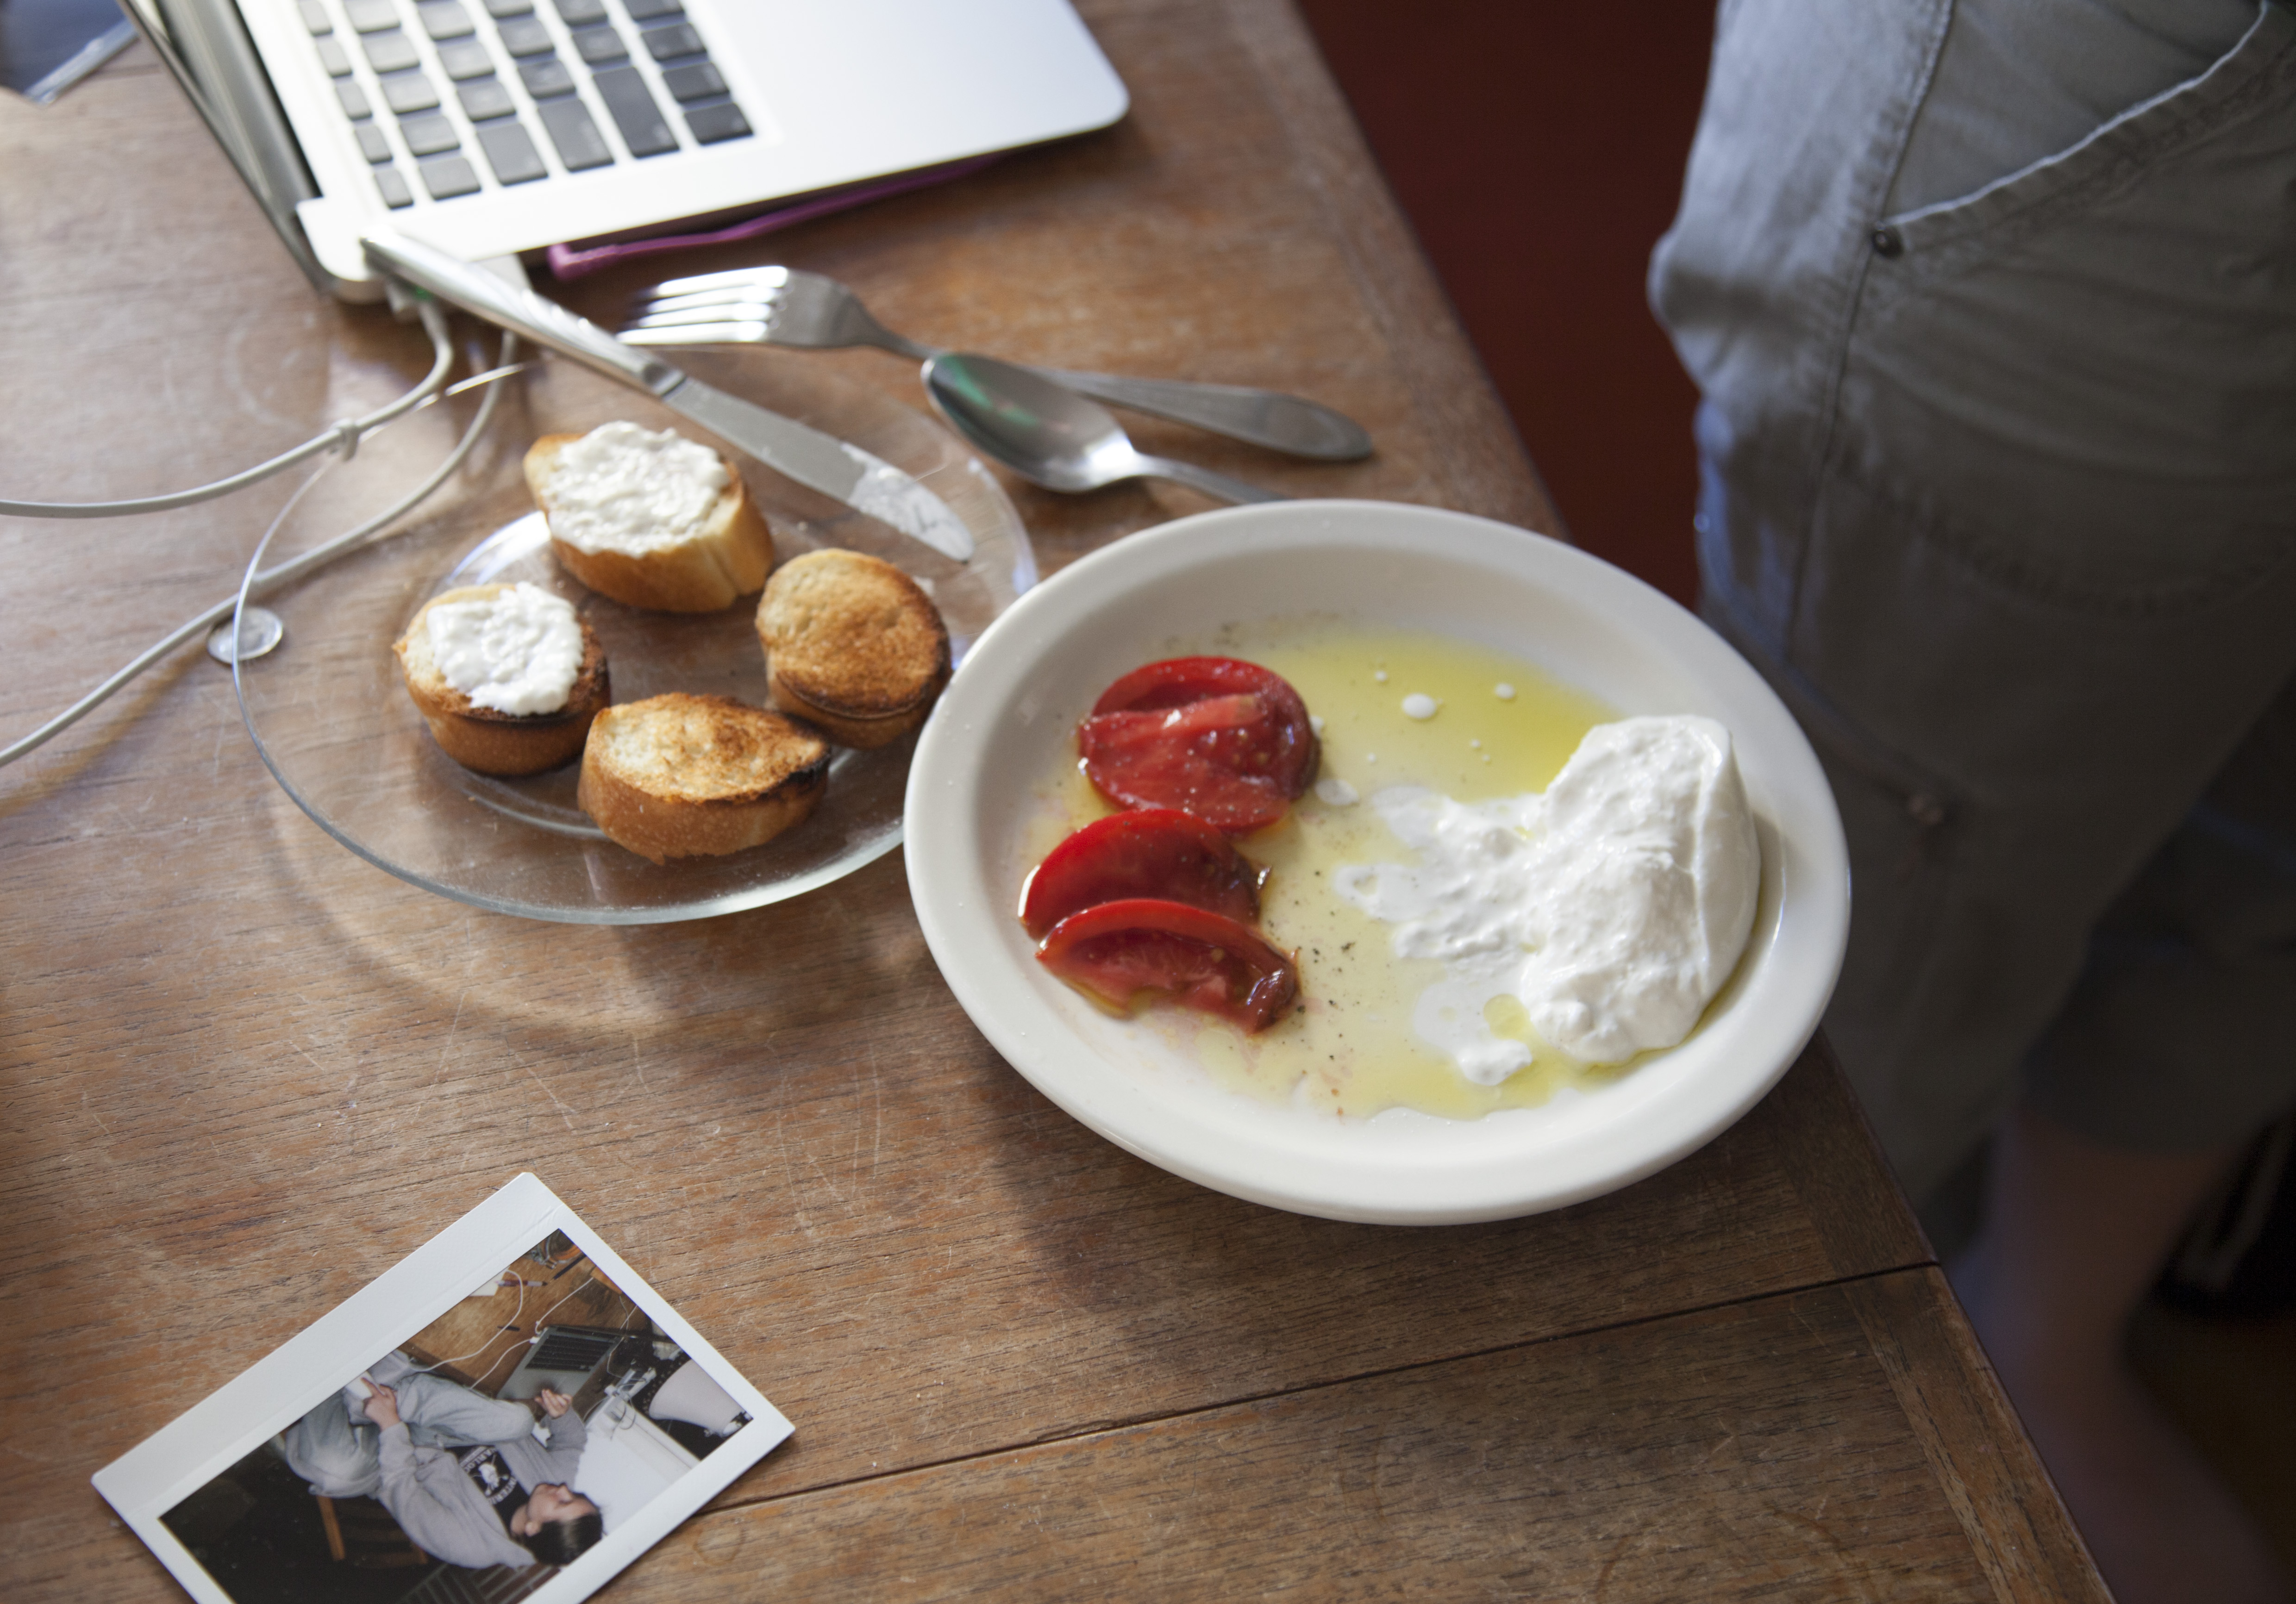
mac, table, house, restaurant, dish, meal, food, produce, indoor, plate, breakfast, baking, dessert, lunch, cuisine, dairy product, cheese, tomato, 2015, 365, 3652015imstillstanding, oliveoil, frenchbread, burrata, eatingatcomputer, cheesegromit, brunch, sense